Tatsuokajō Station

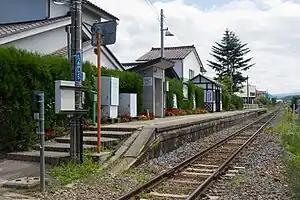
Tatsuokajō Station, August 2011

is a train station in the city of Saku, Nagano, Japan, operated by East Japan Railway Company (JR East).